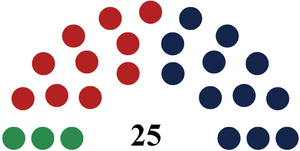
Les élections législatives liechtensteinoises de 2005 se sont déroulées le 13 mars 2005.